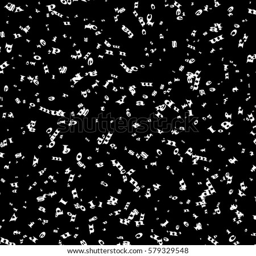
the pattern composed from letters on a black background .